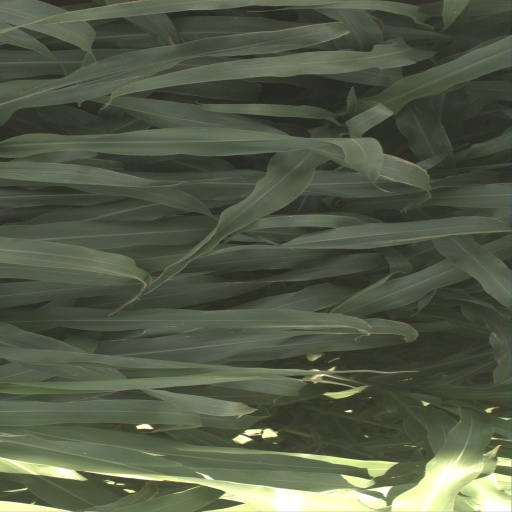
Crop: sorghum